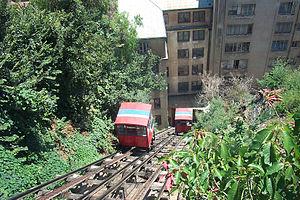
Les transports urbains sont les différents moyens de transport propres à une ville ou à une agglomération, adaptés à cet environnement. Ils comprennent généralement les transports en commun et individuels, comme la voiture ou le vélo.